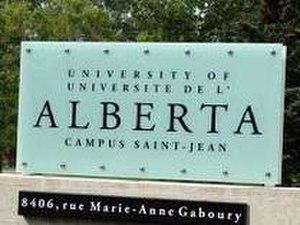
Panneau mural signalétique à l'entrée principale du campus de la faculté Saint-Jean d'Edmonton dans la province d'Alberta au Canada.
Alexander Cameron Rutherford était un homme politique canadien qui fut le premier premier ministre de l'Alberta de 1905 à 1910.
Claudette Tardif, née le 27 juillet 1947 à Westlock dans la région du centre de l'Alberta, est une sénatrice canadienne de l'Alberta, une enseignante franco-albertaine, et une doyenne de l'Université de l'Alberta.
Les Franco-Albertains sont la population francophone de la province canadienne de l'Alberta. L'Alberta était majoritairement francophone jusqu'à la fin du XIXᵉ siècle, mais est depuis majoritairement anglophone.
Bonnie Doon est un quartier de la ville d'Edmonton, capitale de la province de l'Alberta, au Canada.
Ernest Preston Manning est un politicien canadien. Il fut le fondateur et premier chef du Parti réformiste du Canada, un parti politique canadien qui devint ensuite l'Alliance canadienne. Il retint son siège à la Chambre des communes du Canada sous la bannière de ce parti jusqu'à la retraite, après quoi le parti fusionna avec le Parti progressiste-conservateur pour former le Parti conservateur du Canada.
Marie-Anne Lagimodière, née Gaboury est une Canadienne-française connue à la fois en tant que grand-mère de Louis Riel et en tant que première femme d'ascendance européenne à avoir exploré ce qui est aujourd'hui l'Ouest canadien et à s'y être établie.
Léo Roland Piquette, né le 22 mai 1946 à Plamondon dans le Comté de Lac La Biche en Alberta, est un enseignant, directeur d'écoles et une personnalité politique franco-albertaine, député à l'Assemblée législative de l'Alberta sous l'étiquette du Nouveau Parti démocratique de l'Alberta. Léo Piquette est devenu célèbre à travers tout le Canada, lors de l'Affaire Piquette qu'il provoqua en s'exprimant en français au parlement de l'Alberta et en refusant de s'excuser auprès du Président de cette assemblée provinciale d'avoir osé utiliser la langue française devant l'ensemble des députés provinciaux albertains.
L’Université de l’Alberta est située sur la rive sud de la rivière Saskatchewan Nord, au cœur de la ville d’Edmonton dans la province de l’Alberta au Canada.